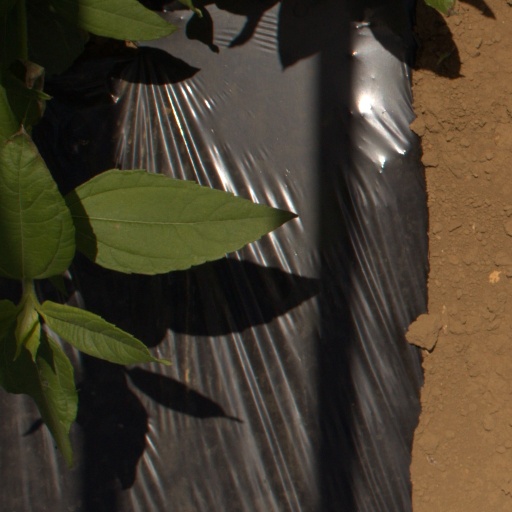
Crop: Jerusalem artichoke